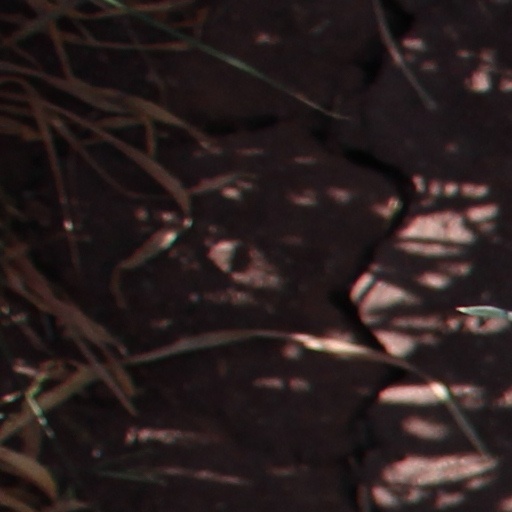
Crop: wheat